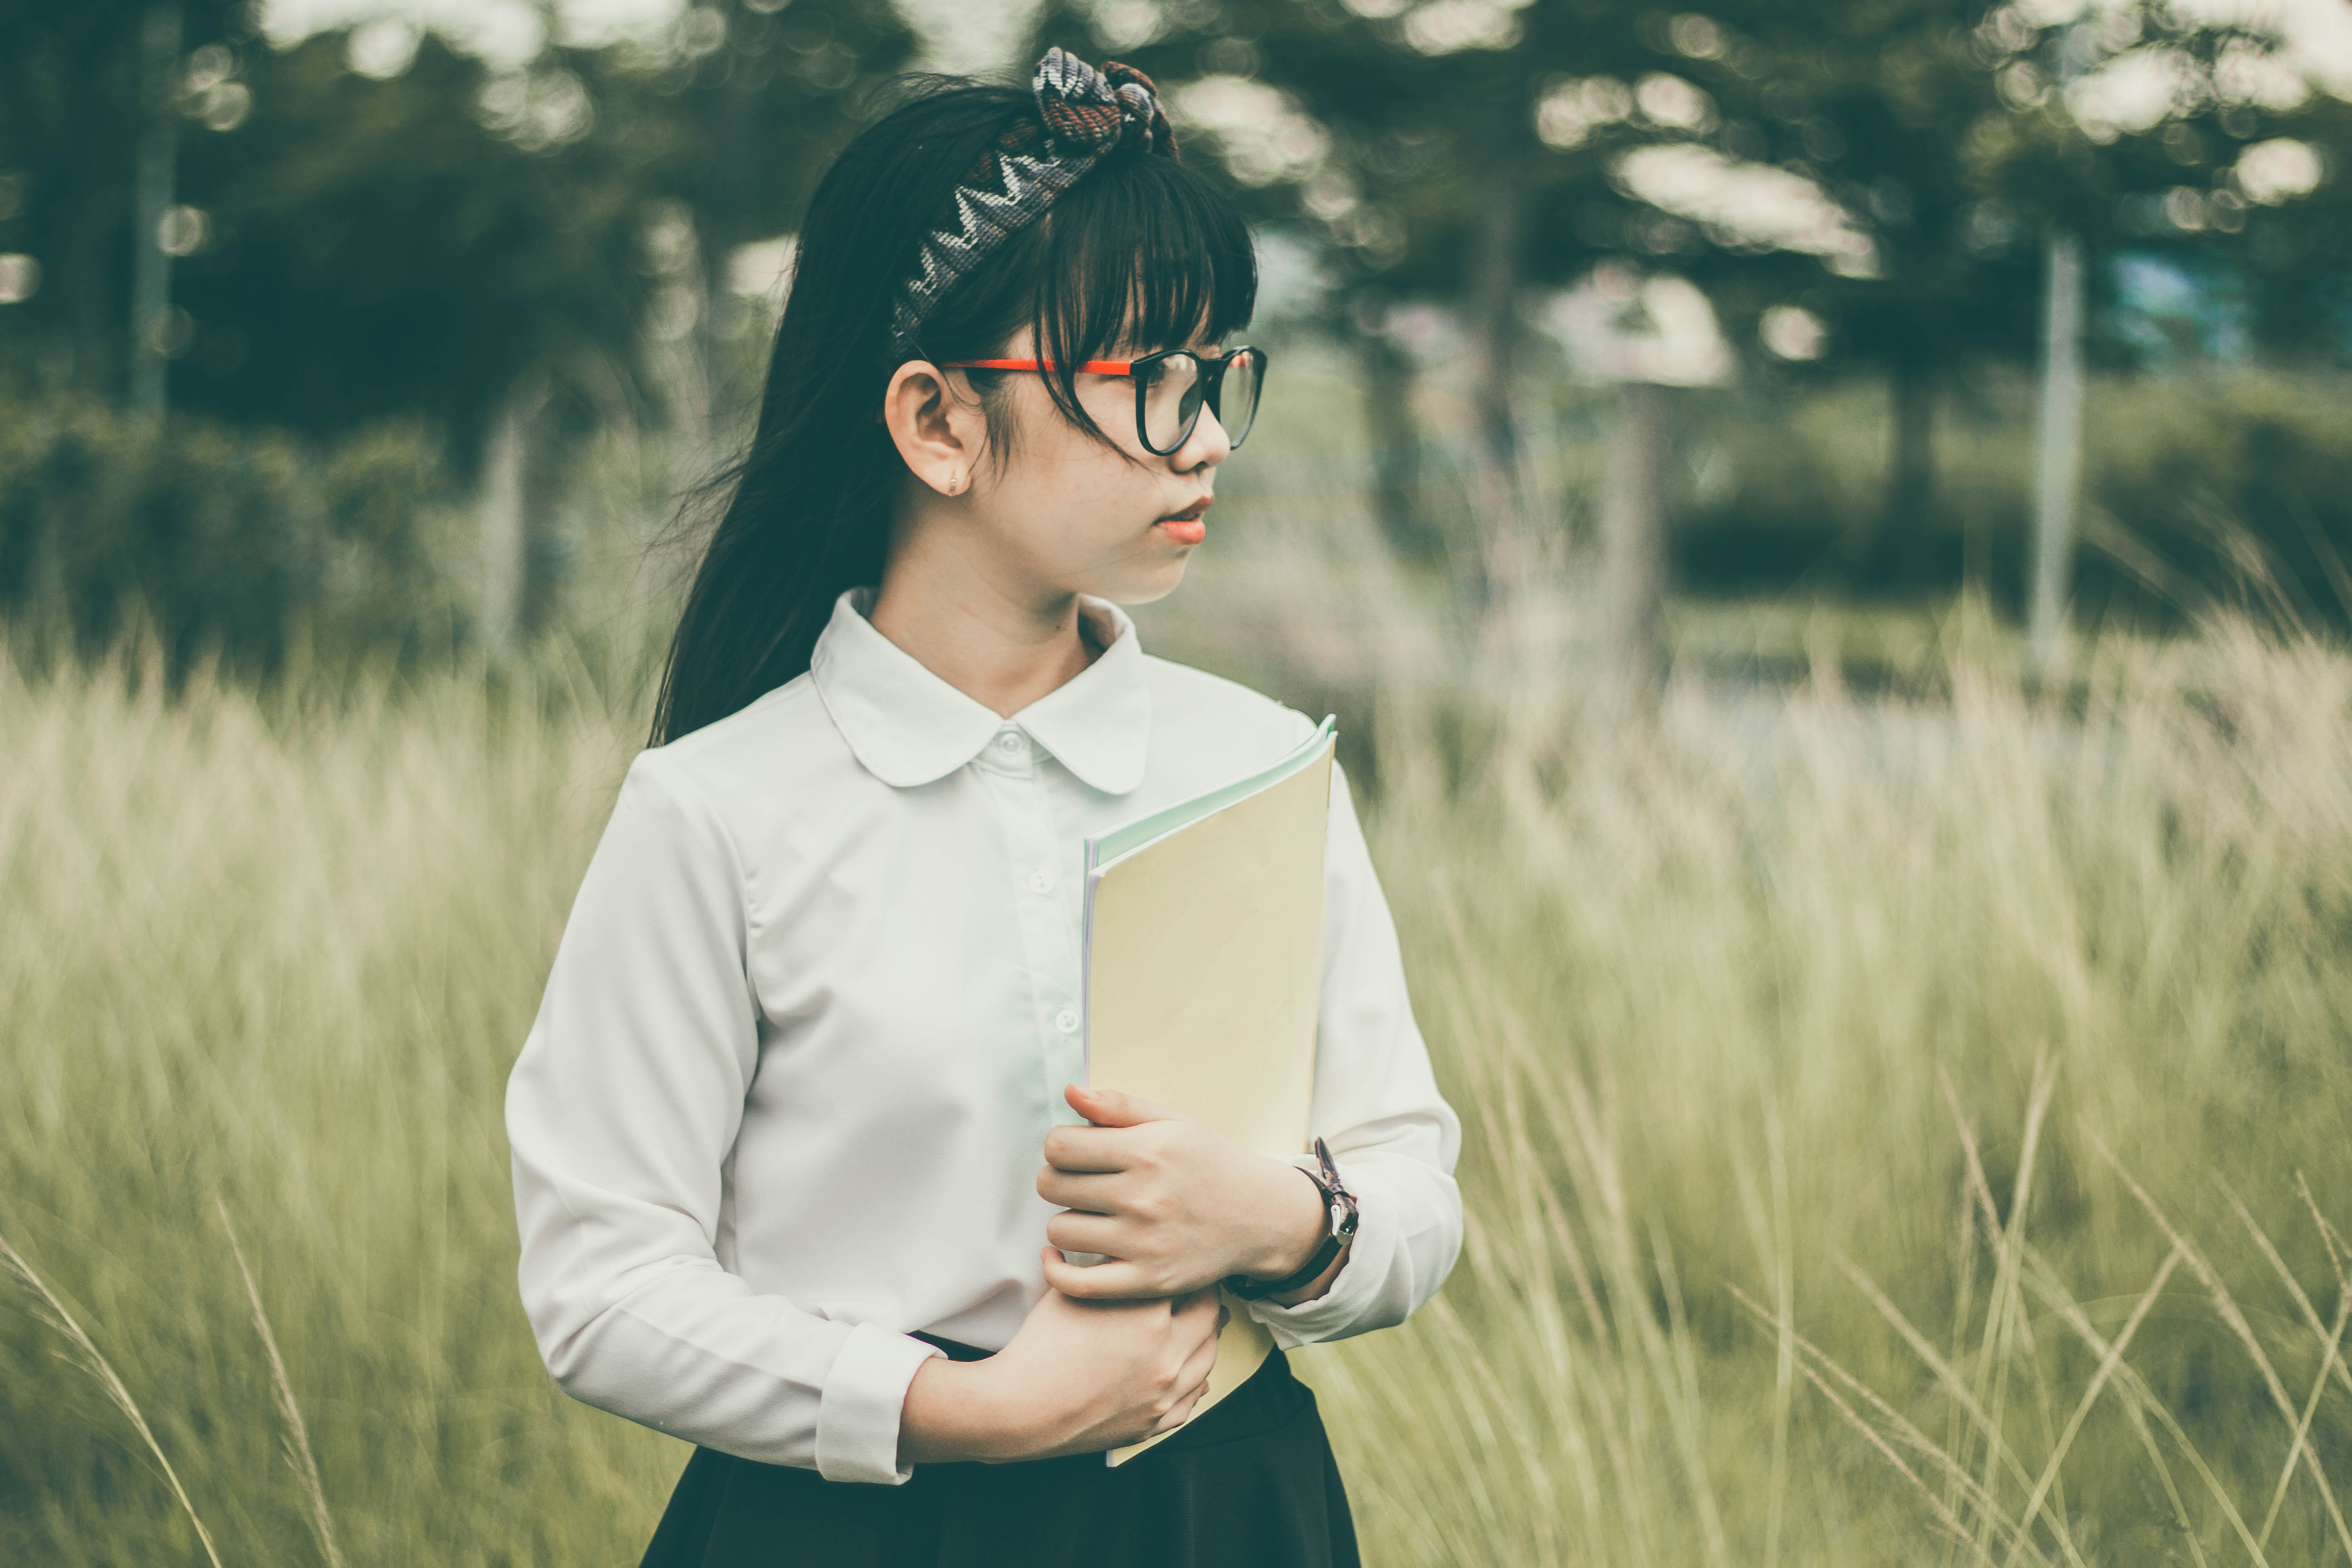
grass, book, person, blur, people, girl, field, photography, vintage, fall, kid, summer, asian, portrait, model, spring, park, student, child, fashion, clothing, hayfield, leisure, groom, close up, outdoors, relaxation, dress, photograph, beauty, nice, wear, photo shoot, looking away, portrait photography